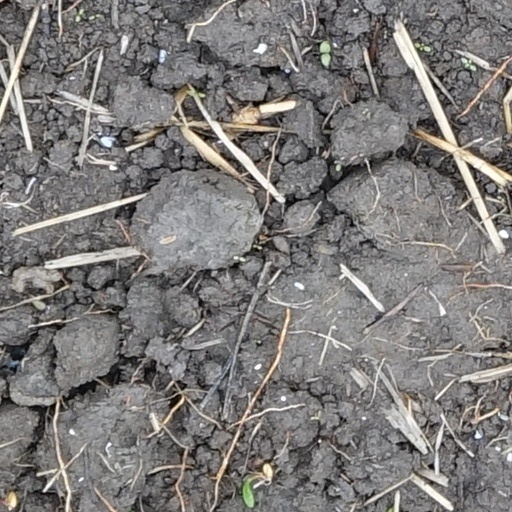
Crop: wheat